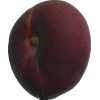
Label: nectarine_flat